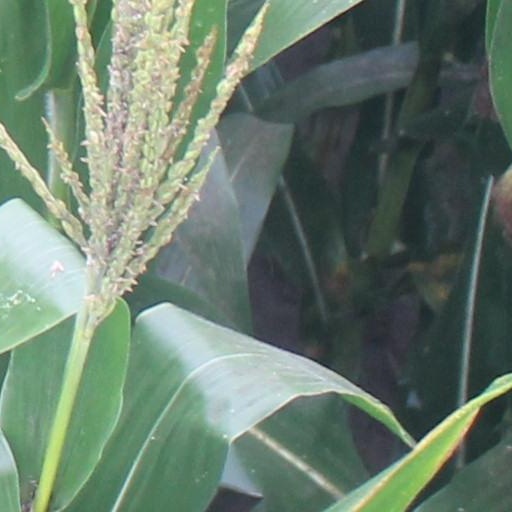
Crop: maize; corn